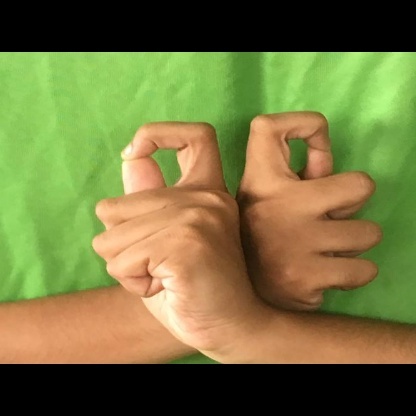
Mudra: Berunda